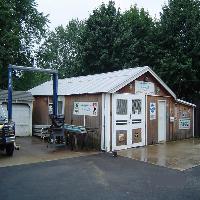
Weather: cloudy or overcast